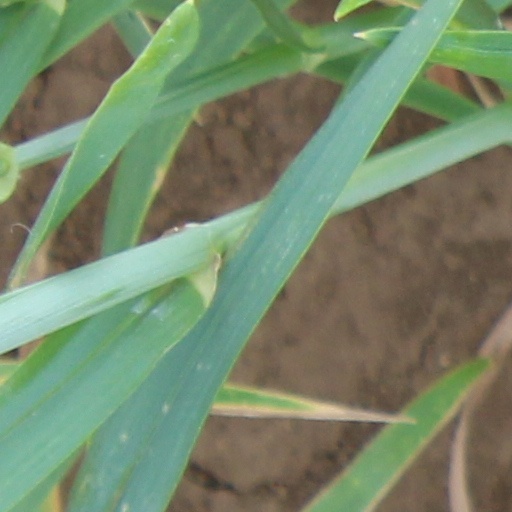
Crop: wheat